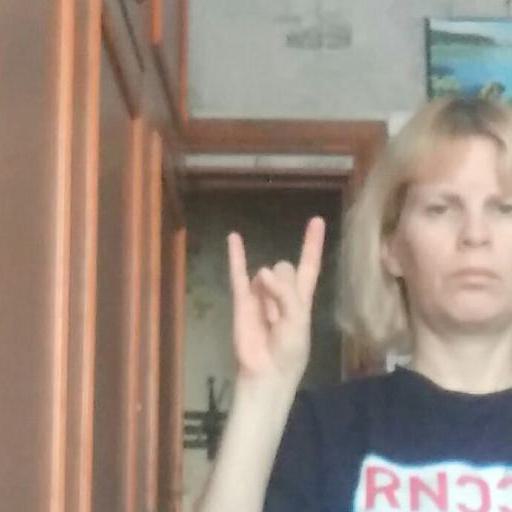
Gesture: rock